Straight Girl

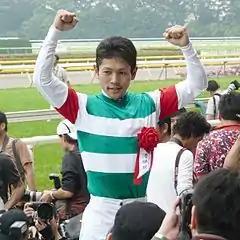
Keita Tosaki, who rode Straight Girl in 2015 and 2016

On her 2015 debut, Straight Girl started favourite for her second attempt at the Takamatsunomiya Kinen on 29 March but finished unplaced behind Aerovelocity. After this race Keita Tosaki took over as the mare's regular jockey and rode her in all of her remaining races. As in 2016, the mare then stepped up in trip to tackle the Victoria Mile and started at odds of 13.1/1 in a field of eighteen fillies and mares at Tokyo on 17 May. The 2014 Yushun Himba winner Nuovo Record started favourite while the other runners included Shonan Pandora, Meisho Mambo and Red Reveur (Hanshin Juvenile Fillies). Straight Girl was settled in fifth place as the 290/1 outsider Minaret set the pace from her fellow long-shot Kaiei Elegant. In the straight she made a sustained run on the outside, overtook the two outsiders in the final strides and won by a neck and one and three quarter lengths from Kaiei Elegant and Minaret. After the race Kosaki said "She broke really well today. I thought that the pace would be somewhat fast and that she will stretch well if I can save her energy until the right moment. The frontrunners were holding off well in the straight but the mare showed a magnificent turn of foot. I rode her for the first time today but she was easy to ride and ran a strong race".